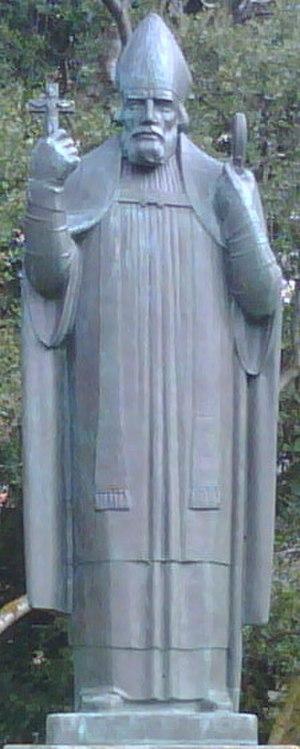
Jón Arason était un évêque catholique et un poète islandais. Il devint prêtre vers 1504 et ayant attiré l'attention de Gottskálk Nikulásson, l'évêque de Hólar, il fut envoyé par ce prélat en Norvège pour deux missions.